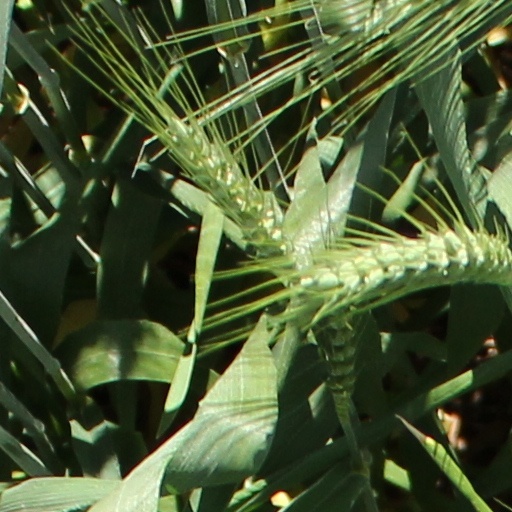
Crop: wheat